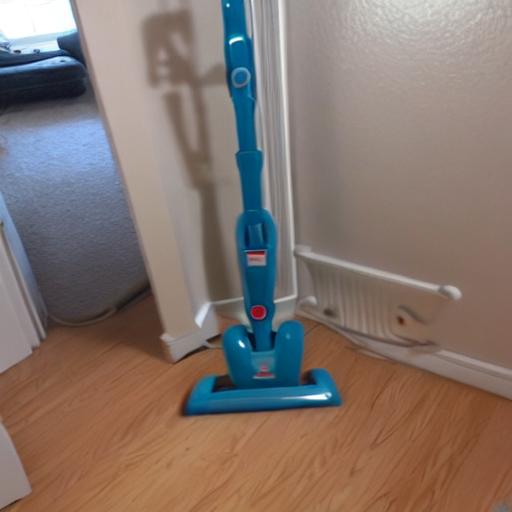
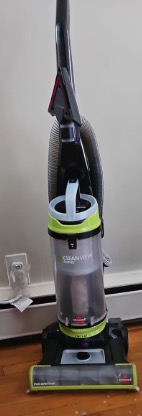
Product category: items_vacuum
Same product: no